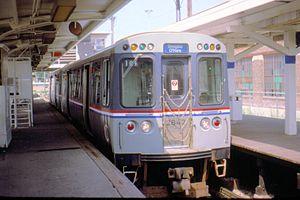
Le métro de Chicago est un réseau de transport en commun ferré qui dessert une grande partie de la ville de Chicago et de sa proche agglomération, il est principalement connu pour une de ses particularités : il est en grande partie aérien.